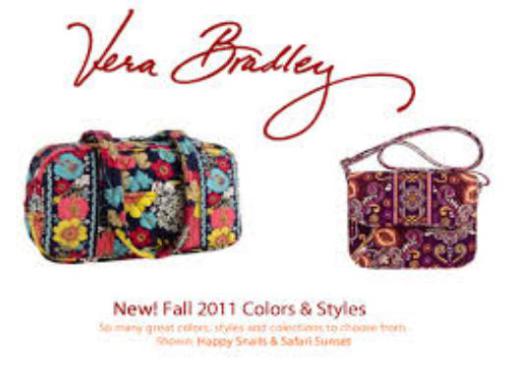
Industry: Clothes